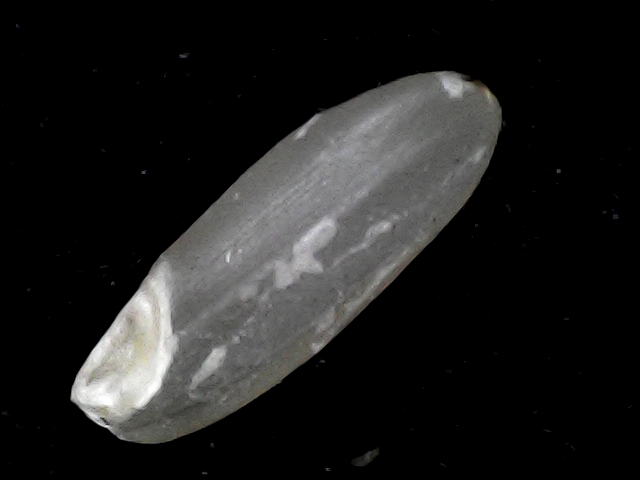
Rice variety: BR22